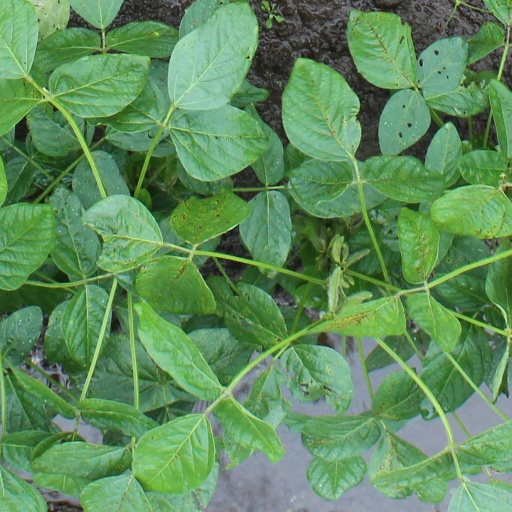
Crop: soybean